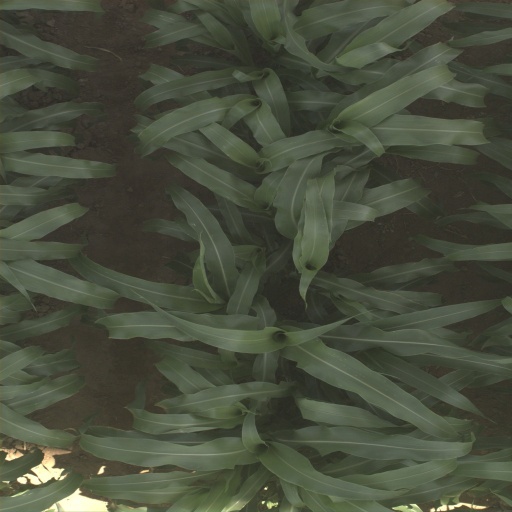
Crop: sorghum